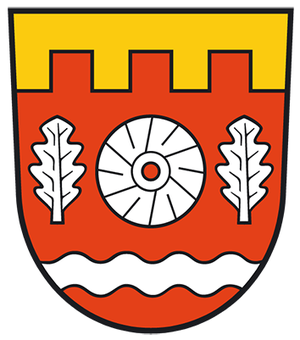
Wallstave est une commune allemande située dans l'arrondissement d'Altmark-Salzwedel et l'état de Saxe-Anhalt.